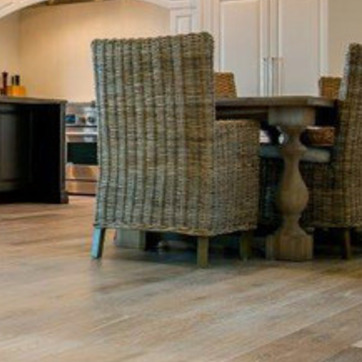
Material: other